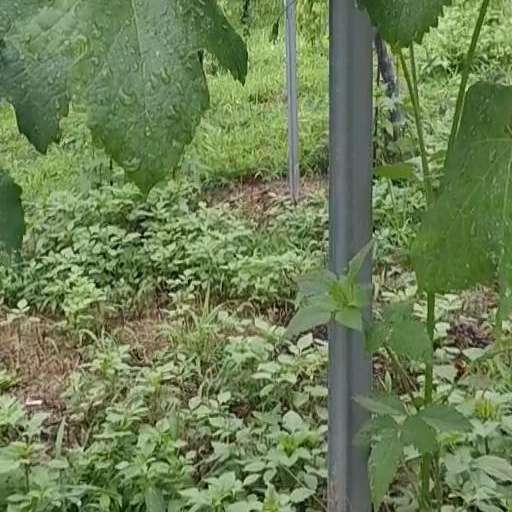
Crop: grape